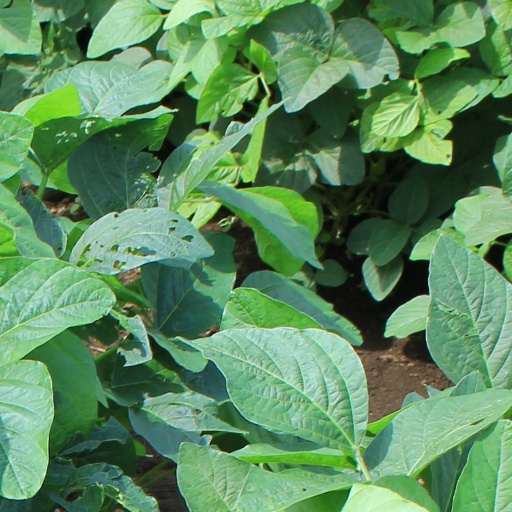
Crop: soybean